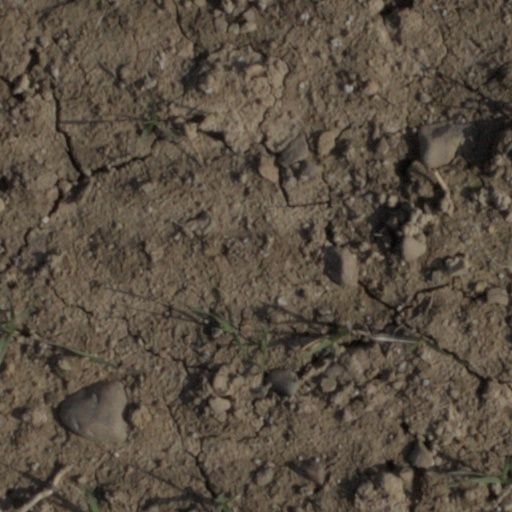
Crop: wheat